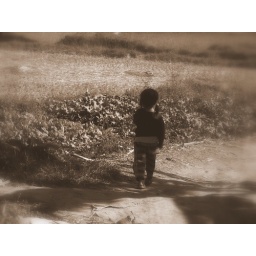
little girl walking across a field in the punakha valley...